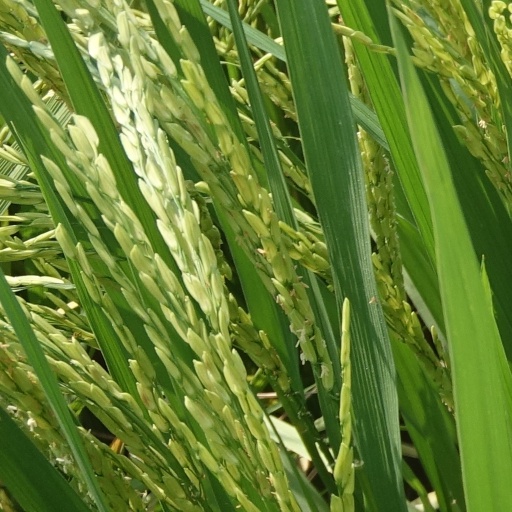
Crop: rice